Internet as a source of prior art

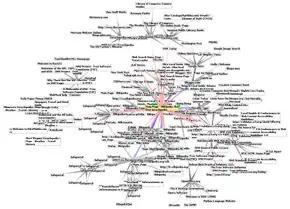
Graphic representation of less than 0.0001% of the WWW, one of the services accessible via the Internet, representing some of the hyperlinks. The use of the Internet as prior art in patent law is surrounded by concerns as to its reliability.

In the context of patent law, using the Internet as a source of prior art when assessing whether an invention is novel and inventive (two conditions for patentability), may be problematic if it is difficult to ascertain precisely when information on websites became available to the public.